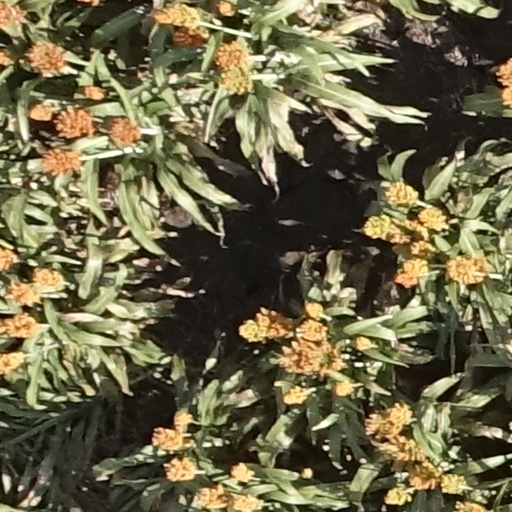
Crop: sorghum